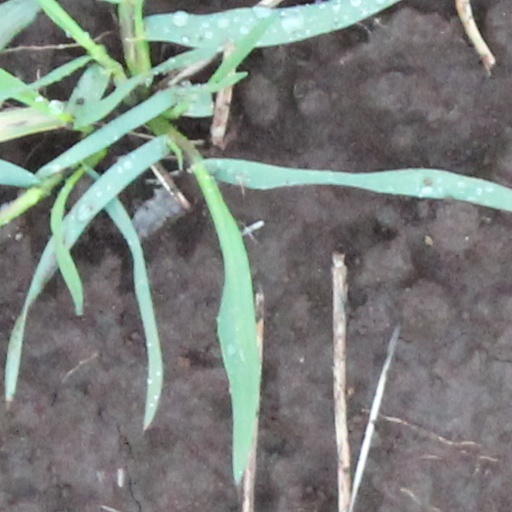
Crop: wheat